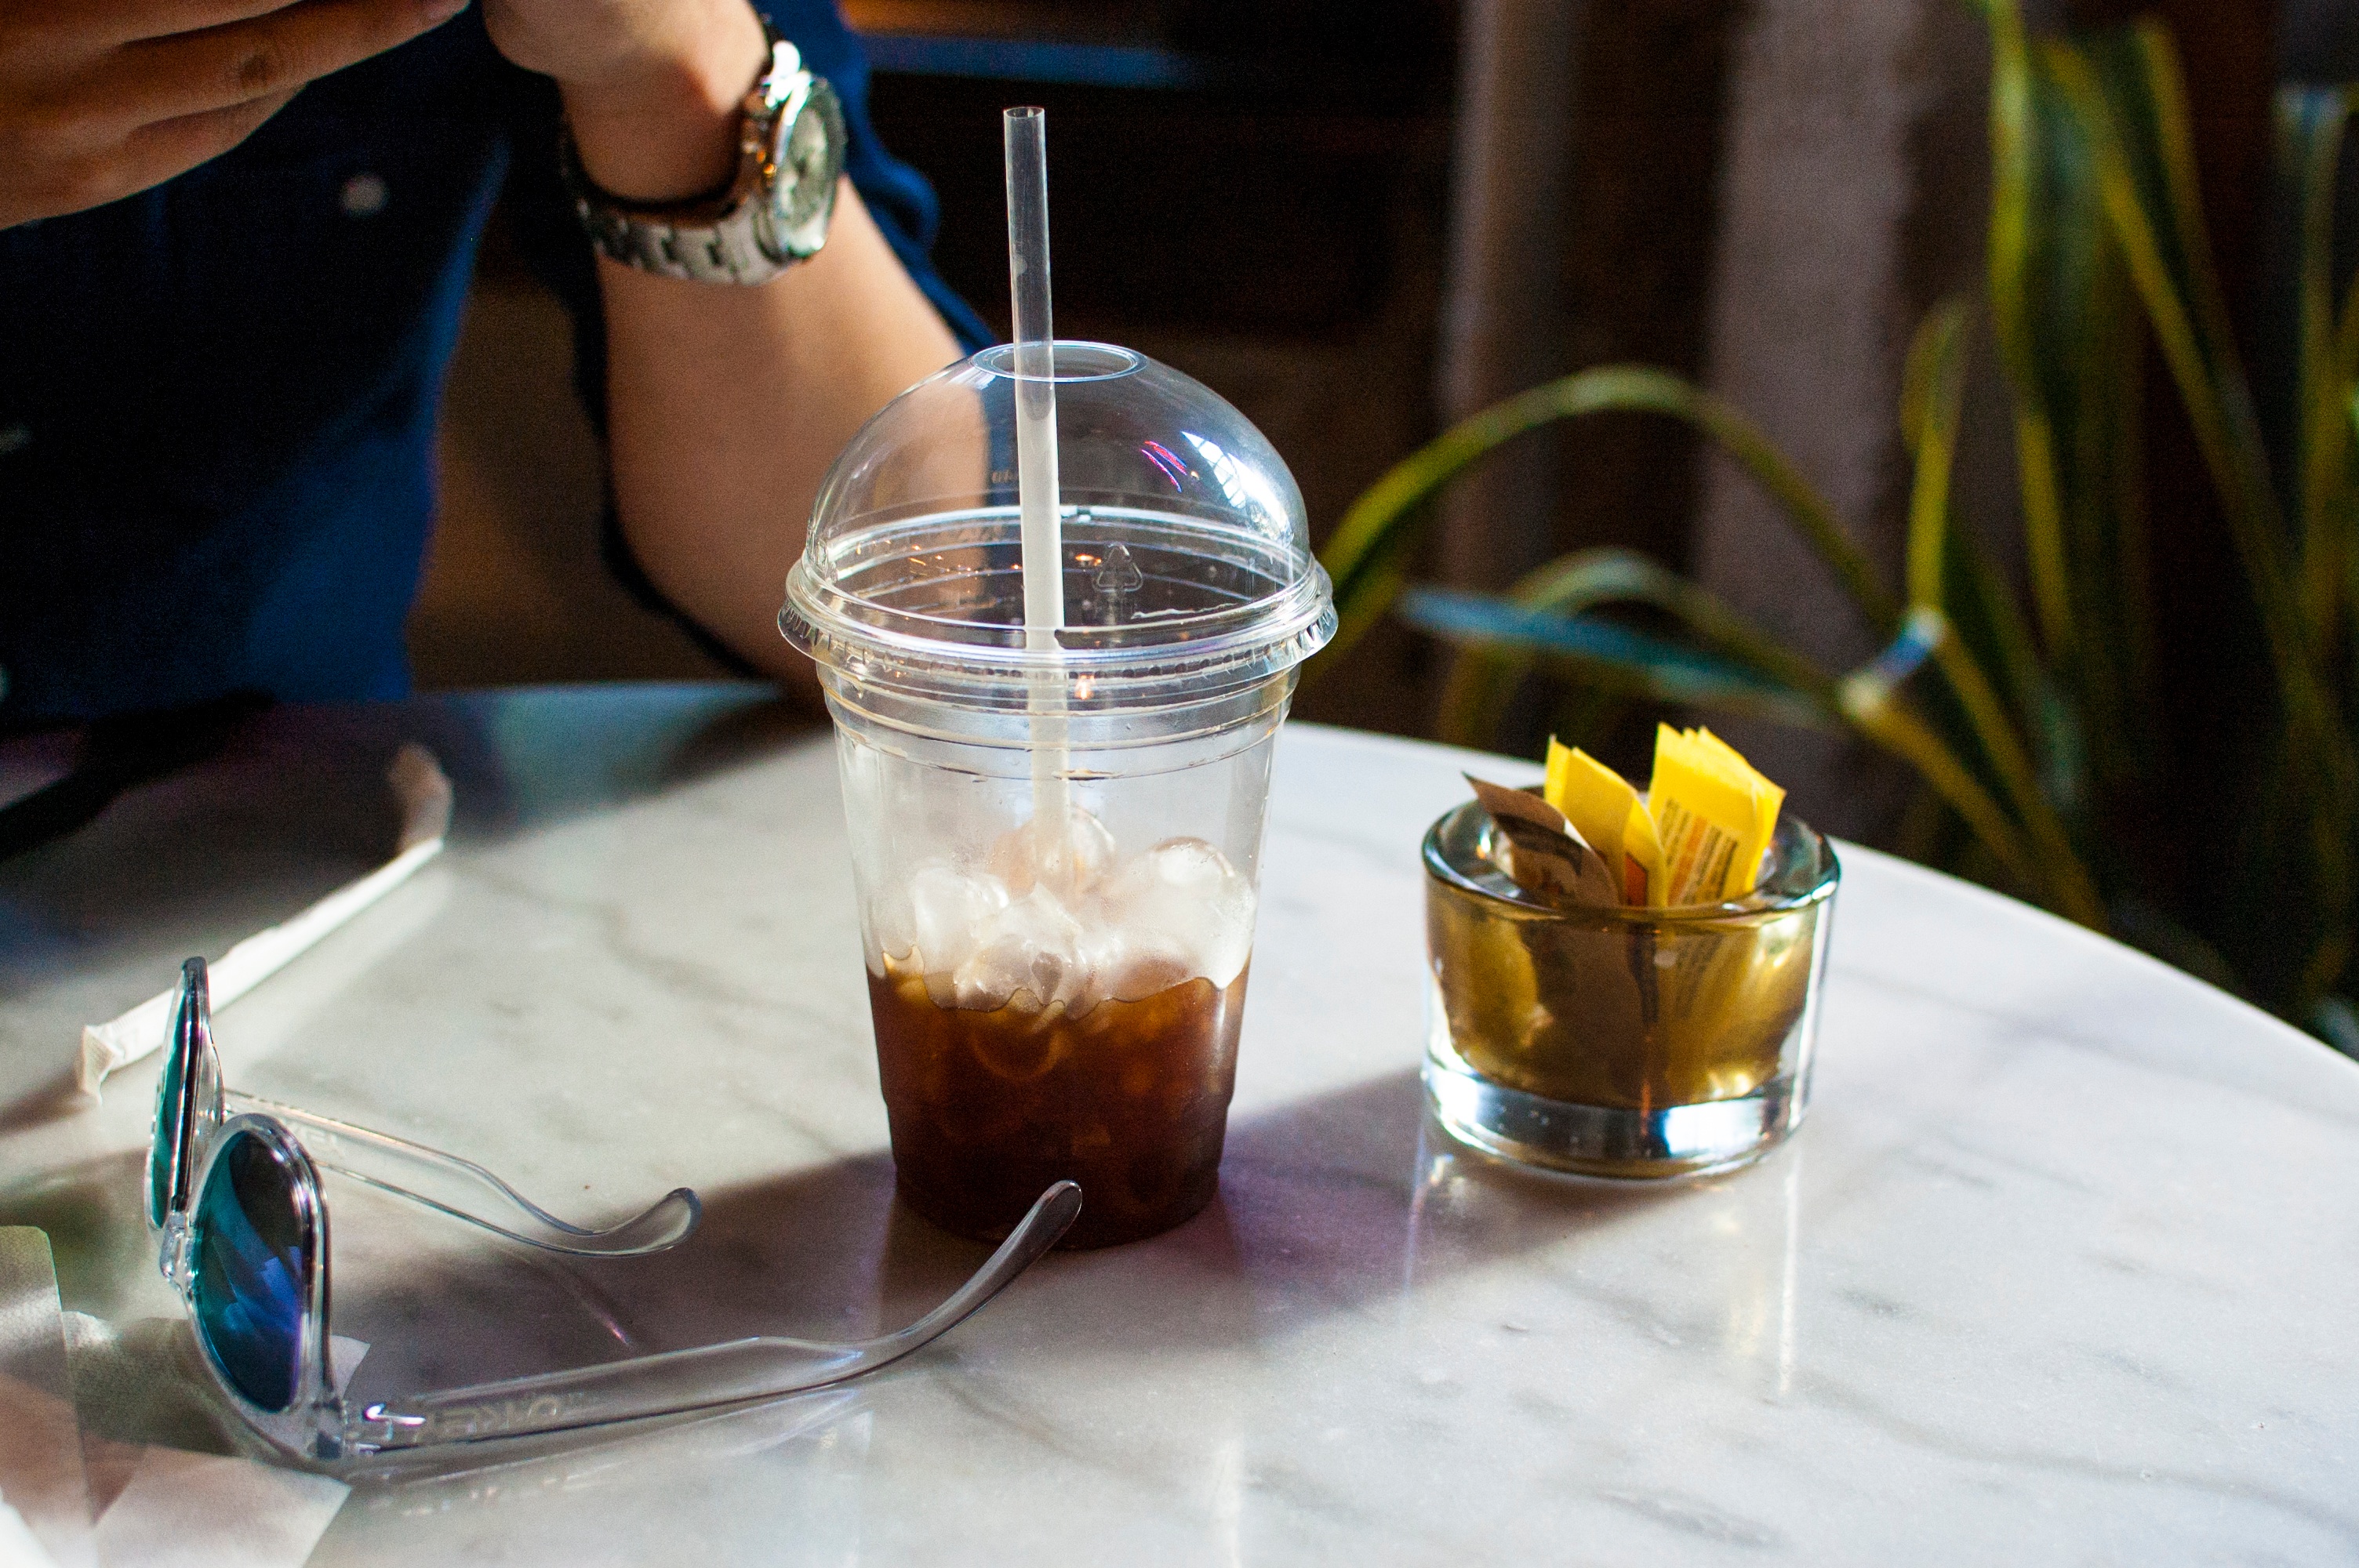
wine, glass, restaurant, meal, food, drink, beer, alcohol, liqueur, flavor, alcoholic beverage, sense, distilled beverage